Punak

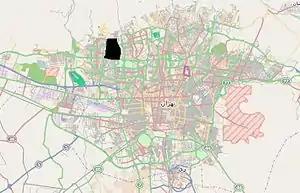
Punak within map of Tehran (colored in black)

Punak is a high-class and luxurious neighborhood in north Tehran, the capital city of Iran.